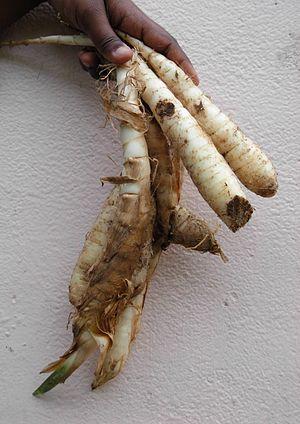
Maranta arundinacea, aussi appelée marante, dictame, herbe aux flèches ou arrow-root, est une plante de la famille des Marantaceae que l'on trouve principalement en Amérique tropicale.